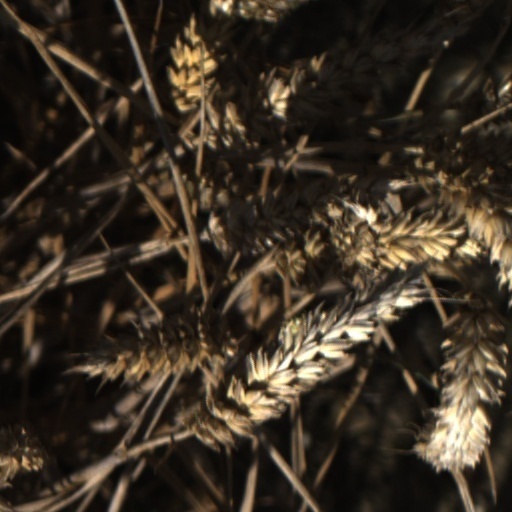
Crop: wheat